Princess Alexandrine-Louise of Denmark

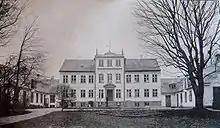
Princess Alexandrine-Louise's birthplace Jægersborghus in 1909.

Princess Alexandrine-Louise was born on 12 December 1914 at the Jægersborghus country house in Gentofte north of Copenhagen, Denmark.